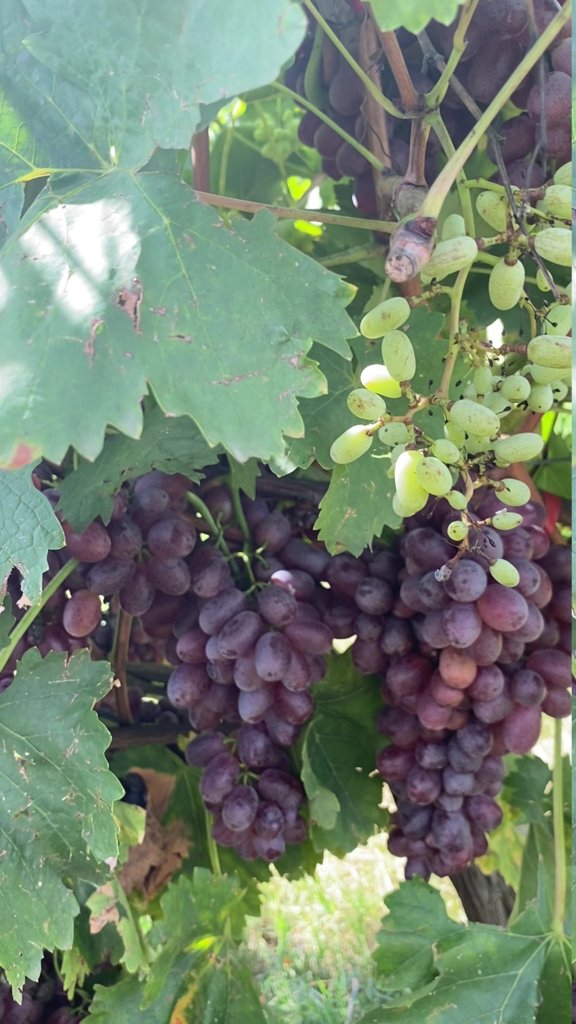
Berries visible: 172
Grape clusters: 5